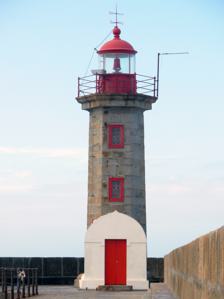
Building: Felgueiras Lighthouse
Country: Portugal
Year built: 1886
Lighthouse in Portugal Lighthouse Felgueiras Lighthouse Farolim de Felgueiras Location Foz do Douro , Aldoar, Foz do Douro e Nevogilde , Portugal Coordinates 41°08′48″N 8°40′38″W / 41.146743°N 8.677287°W / 41.146743; -8.677287 Tower Constructed 1886 Construction stone Automated 1979 Height 10 m (33 ft) Heritage heritage without legal protection Light Deactivated 31 March 2009 Focal height 17 m (56 ft) Range 9 nmi (17 km; 10 mi) Characteristic Fl R 5s (–2009) The Felgueiras Lighthouse ( Portuguese : Farolim de Felgueiras ), also known as the Farol de Felgueiras , Farolim do Molhe de Felgueiras , or Farolim Cabeça de Molhe , is a lighthouse on the Portuguese Atlantic coast, situated on a jetty or mole on the right bank of the Douro River, at the point where the river meets the ocean. It is situated in the parish of Foz do Douro , in the Porto municipality. History Before the 19th century access to the city of Porto via the Douro River frequently presented problems, leading to several shipwrecks, because of the silting of the bar . To partially address this, construction work on a mole on the right bank of the river began in 1790. Further similar work was carried out in 1867. The lighthouse was constructed in 1886 and fitted with a gas-fired incandescent light and a bell. In 1916, it was modified and further modifications were made in 1945. In 1955 it was fitted with a 2nd order lens with a red light, emitting a flash every five seconds and achieving a range of 9 nautical miles. Automation was introduced in 1979 and the Felgueiras Lighthouse was controlled remotely from the Leça Lighthouse , a few miles to the north. The Felgueiras Lighthouse was deactivated on 31 March 2009, although the foghorn was retained. However, given its historical importance to both the city of Porto and the Portuguese Navy , which manages the country's lighthouses, it was decided to make it operational again and it was re-opened on 13 December 2021. In 2024, the band Khruangbin released a song named after the lighthouse in their album A La Sala . The band was likely inspired by the Felgueiras lighthouse during their visit to Porto in 2022, when they performed in the music festival Primavera Sound Porto . Structure The lighthouse consists of a 10-metre hexagonal tower of neoclassical design, in exposed granite masonry. It has a red balcony and lantern, and a small annex building with plastered walls painted white. See also List of lighthouses in Portugal References